Bardo National Museum attack

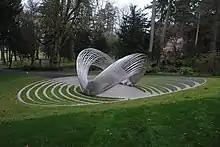
Infinite Wave, Birmingham, England.

On 4 March 2019, a memorial to the British victim and those of the 2015 Sousse attacks, called "Infinite Wave", was unveiled in Cannon Hill Park, Birmingham, England, by Prince Harry, Duke of Sussex.